Rob Roy 23

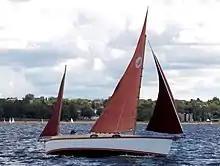
Rob Roy 23

In a 2010 review Steve Henkel wrote, "there's nothing like a yawl rig to give character to a small sailboat. Add a canoe stern, comfortable accommodations for two (or three if you opt for a single berth forward